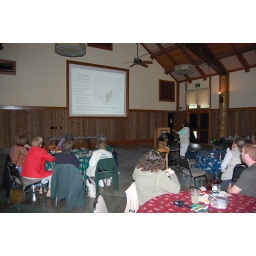
Pat Mar presents a brown bag talk on pandas in China.